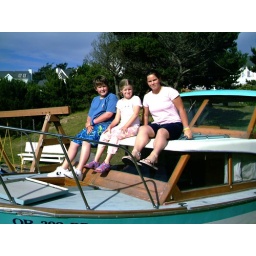
boat play structure by beach